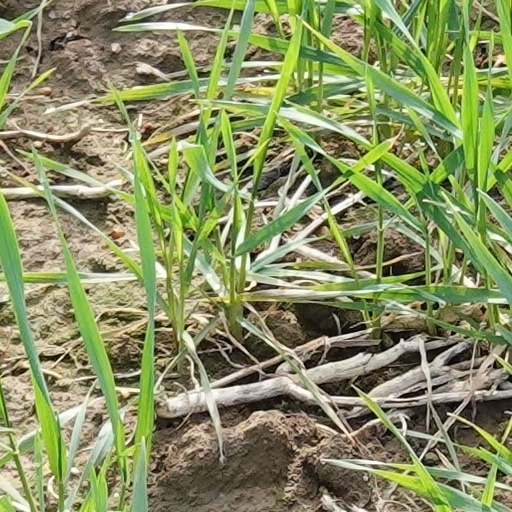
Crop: wheat